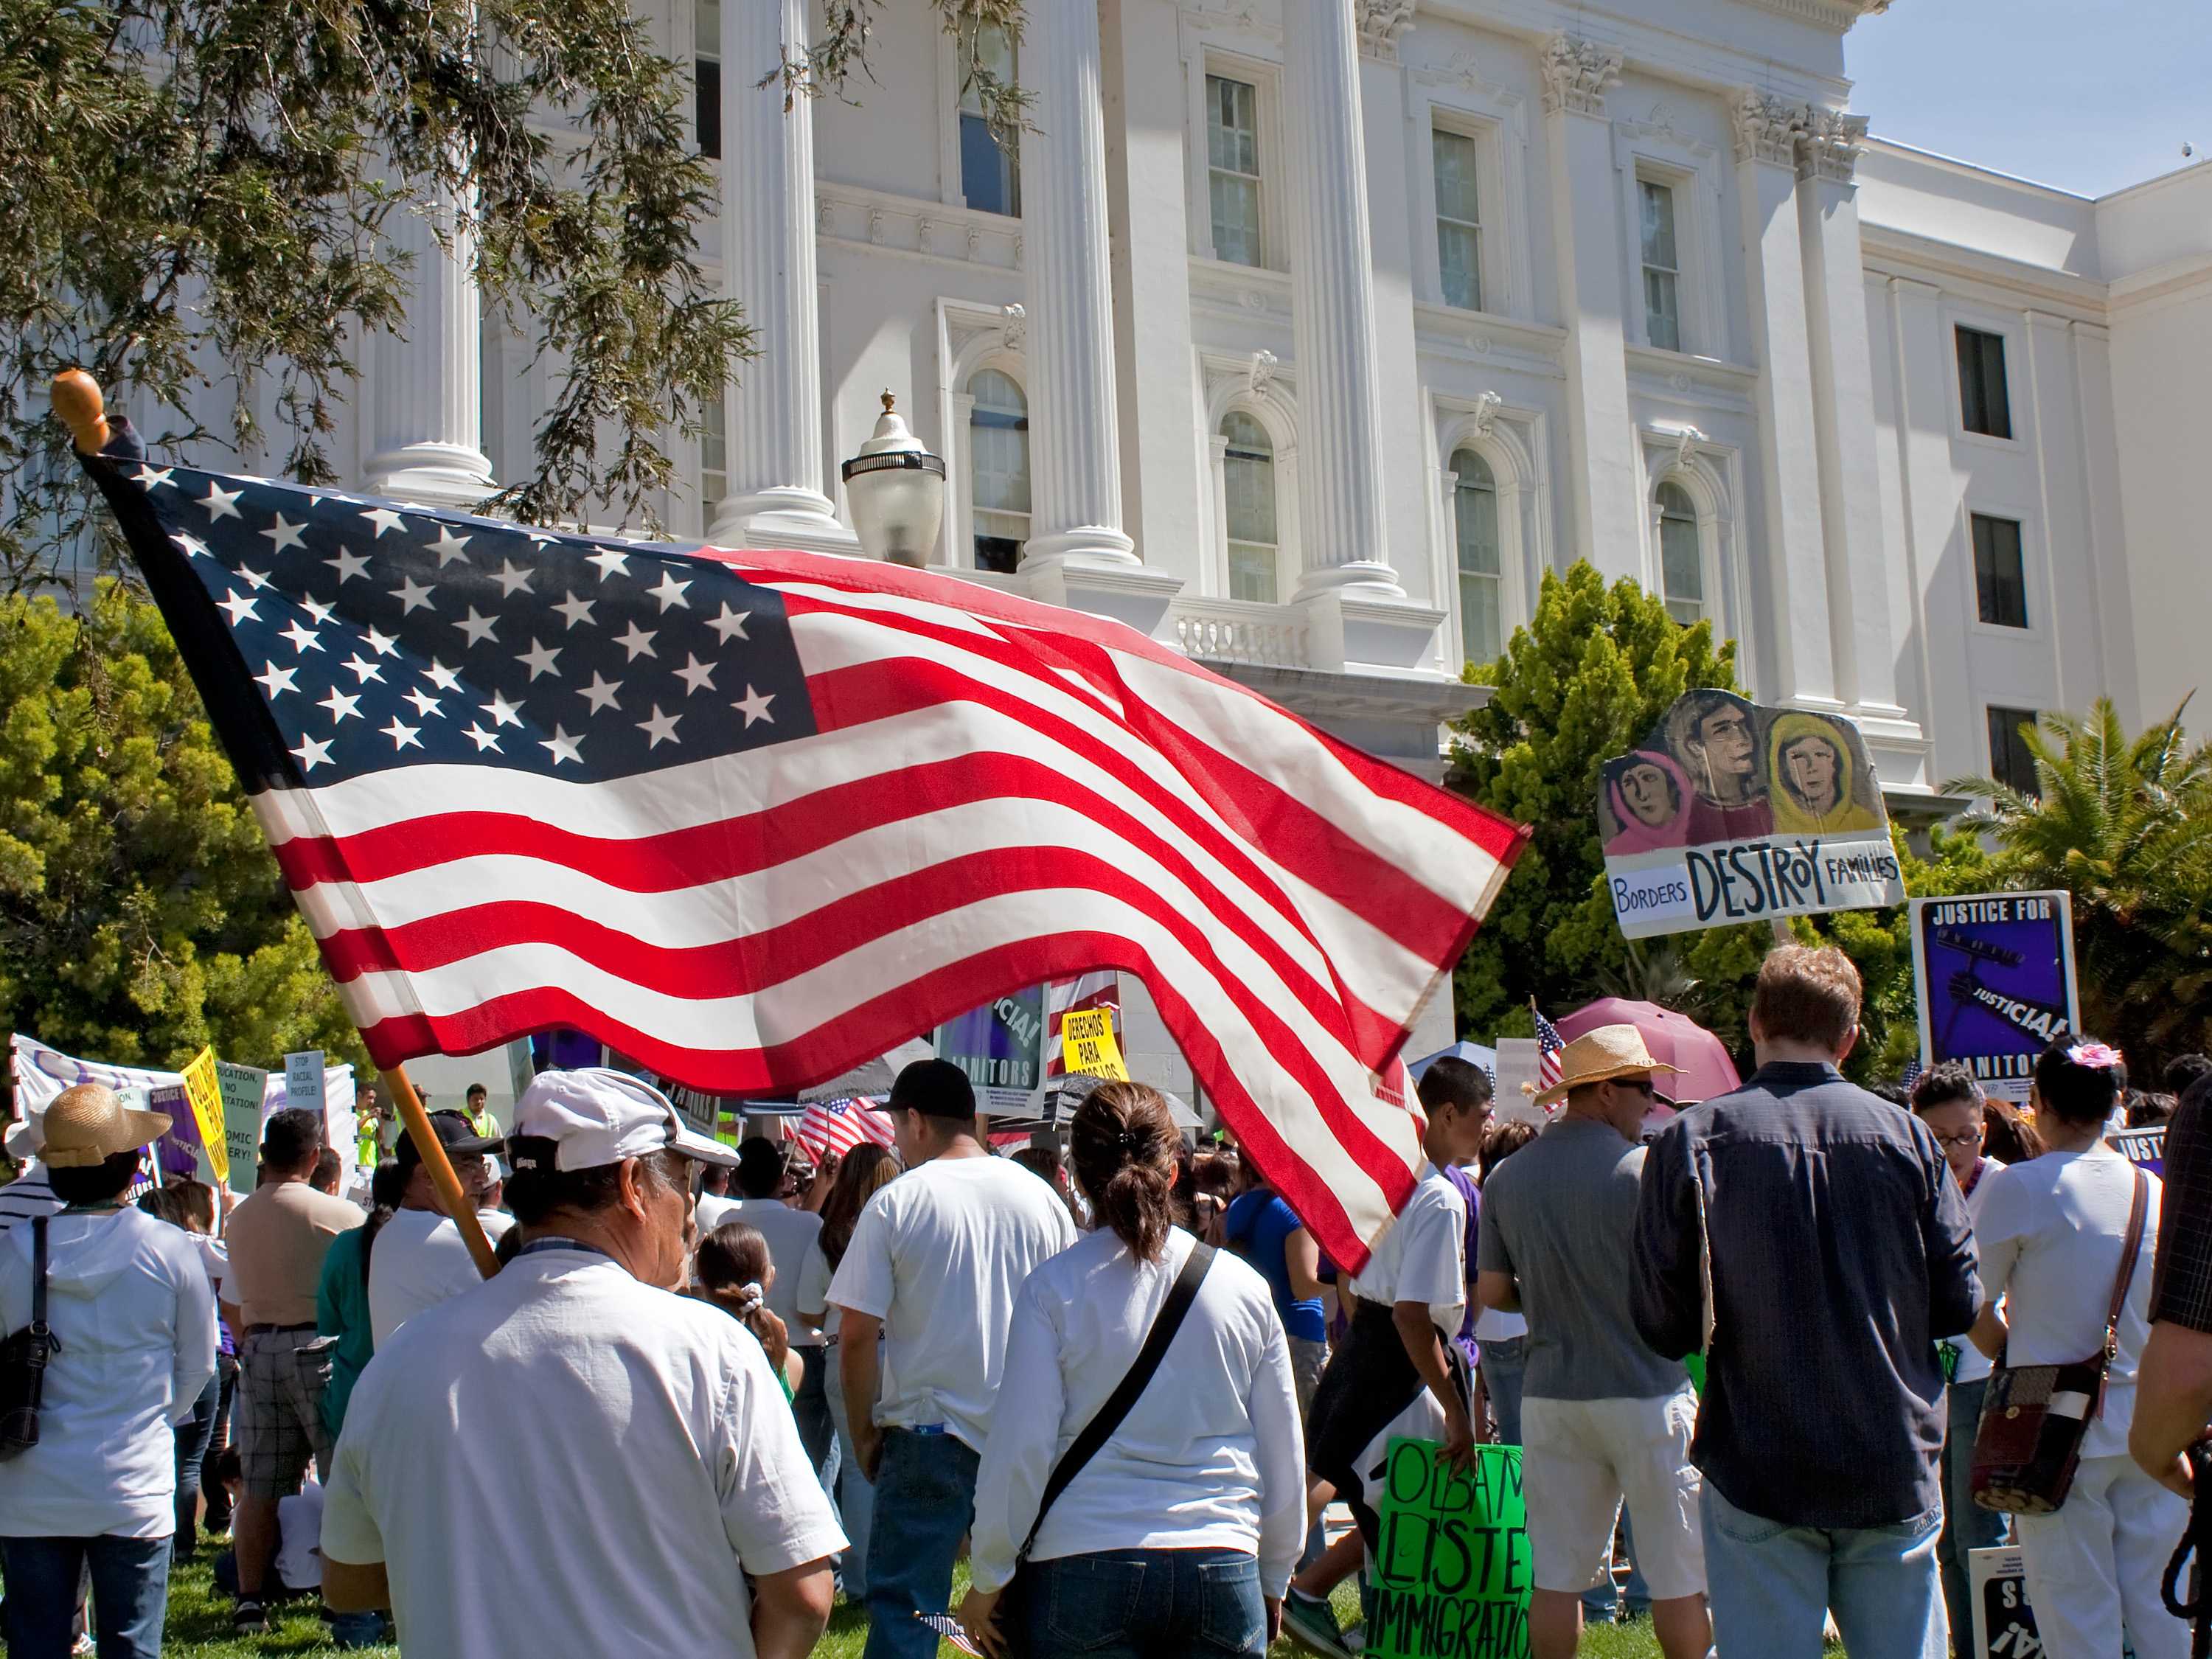
crowd, festival, demonstration, democracy, immigrants, immigrationrally, sb1070